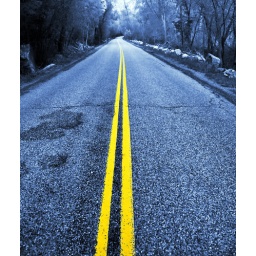
road in af canyon yllows blue